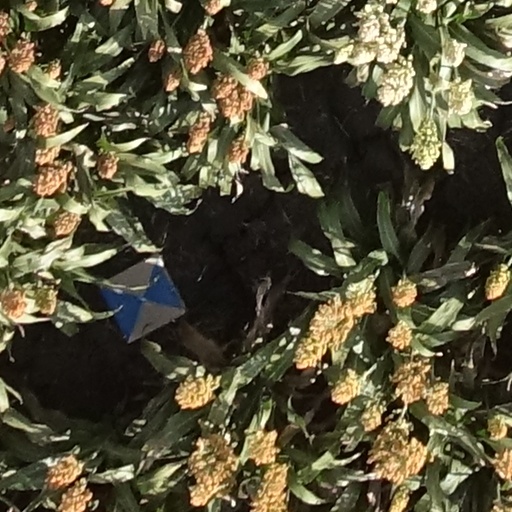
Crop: sorghum